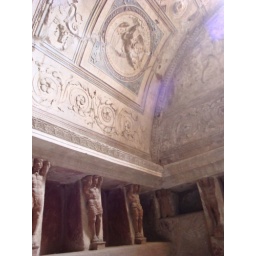
Bath house roof in Pompeii